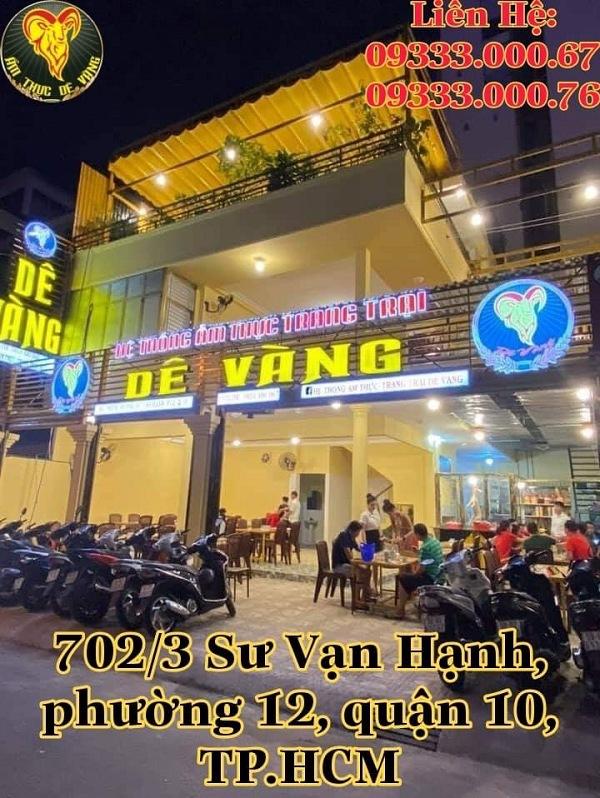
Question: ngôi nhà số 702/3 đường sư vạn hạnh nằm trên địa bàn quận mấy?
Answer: ngôi nhà số 702/3 đường sư vạn hạnh nằm trên địa bàn quận 10